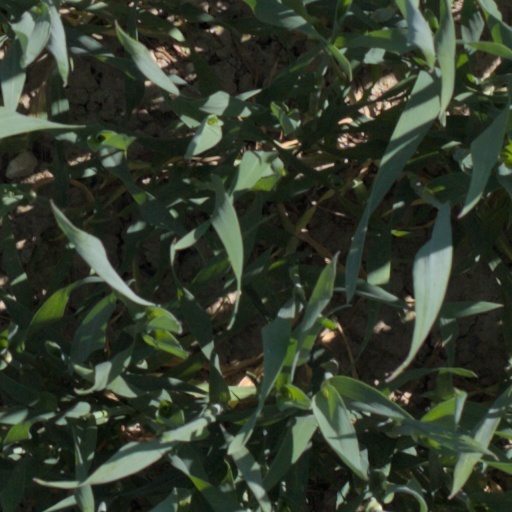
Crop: wheat